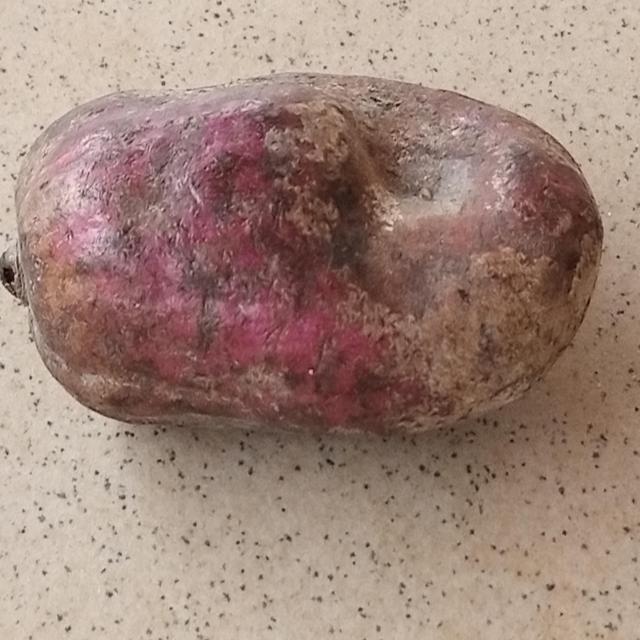
Plum grade: bruised